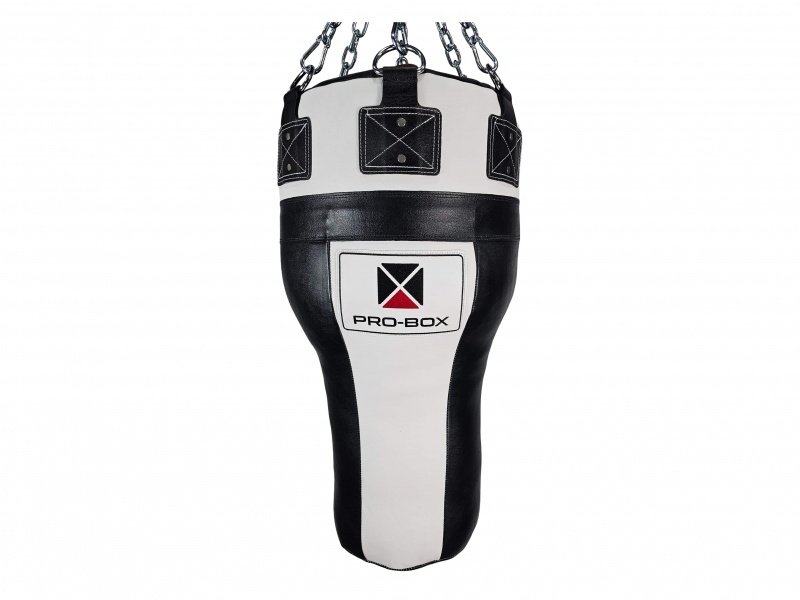
BLACK-WHITE LEATHER UPPERCUT BAG
Top professional Uppercut Angle Bag constructed from quality cow hide leather. Textile filled and machine compressed, this punch bag has been designed and engineered for intense commercial use. Featuring a 25mm inner foam jacket, this delivers a softer more responsive feel to the bag and reduces the impact of shock to your wrist and hands. Able to take the heaviest of punches. A metal D Ring to the base of the bag gives the option for the bag to be tethered. (If you do this please ensure that the strap is loose as it will tighten on impact). Requires 6 Leg Chain Set. (We would recommend the Heavy Weight 6 leg swivel punch bag chains). Dimensions Diameter: 20" Height: 39" Weight: Approx 35kg (Bag weights can vary depending on type of textile they have been filled with)
Brand: Pro-Box
Category: Sporting Goods > Athletics > Boxing & Martial Arts > Boxing & Martial Arts Training Equipment > Punching & Training Bags > Punching & Training Uppercut Bags